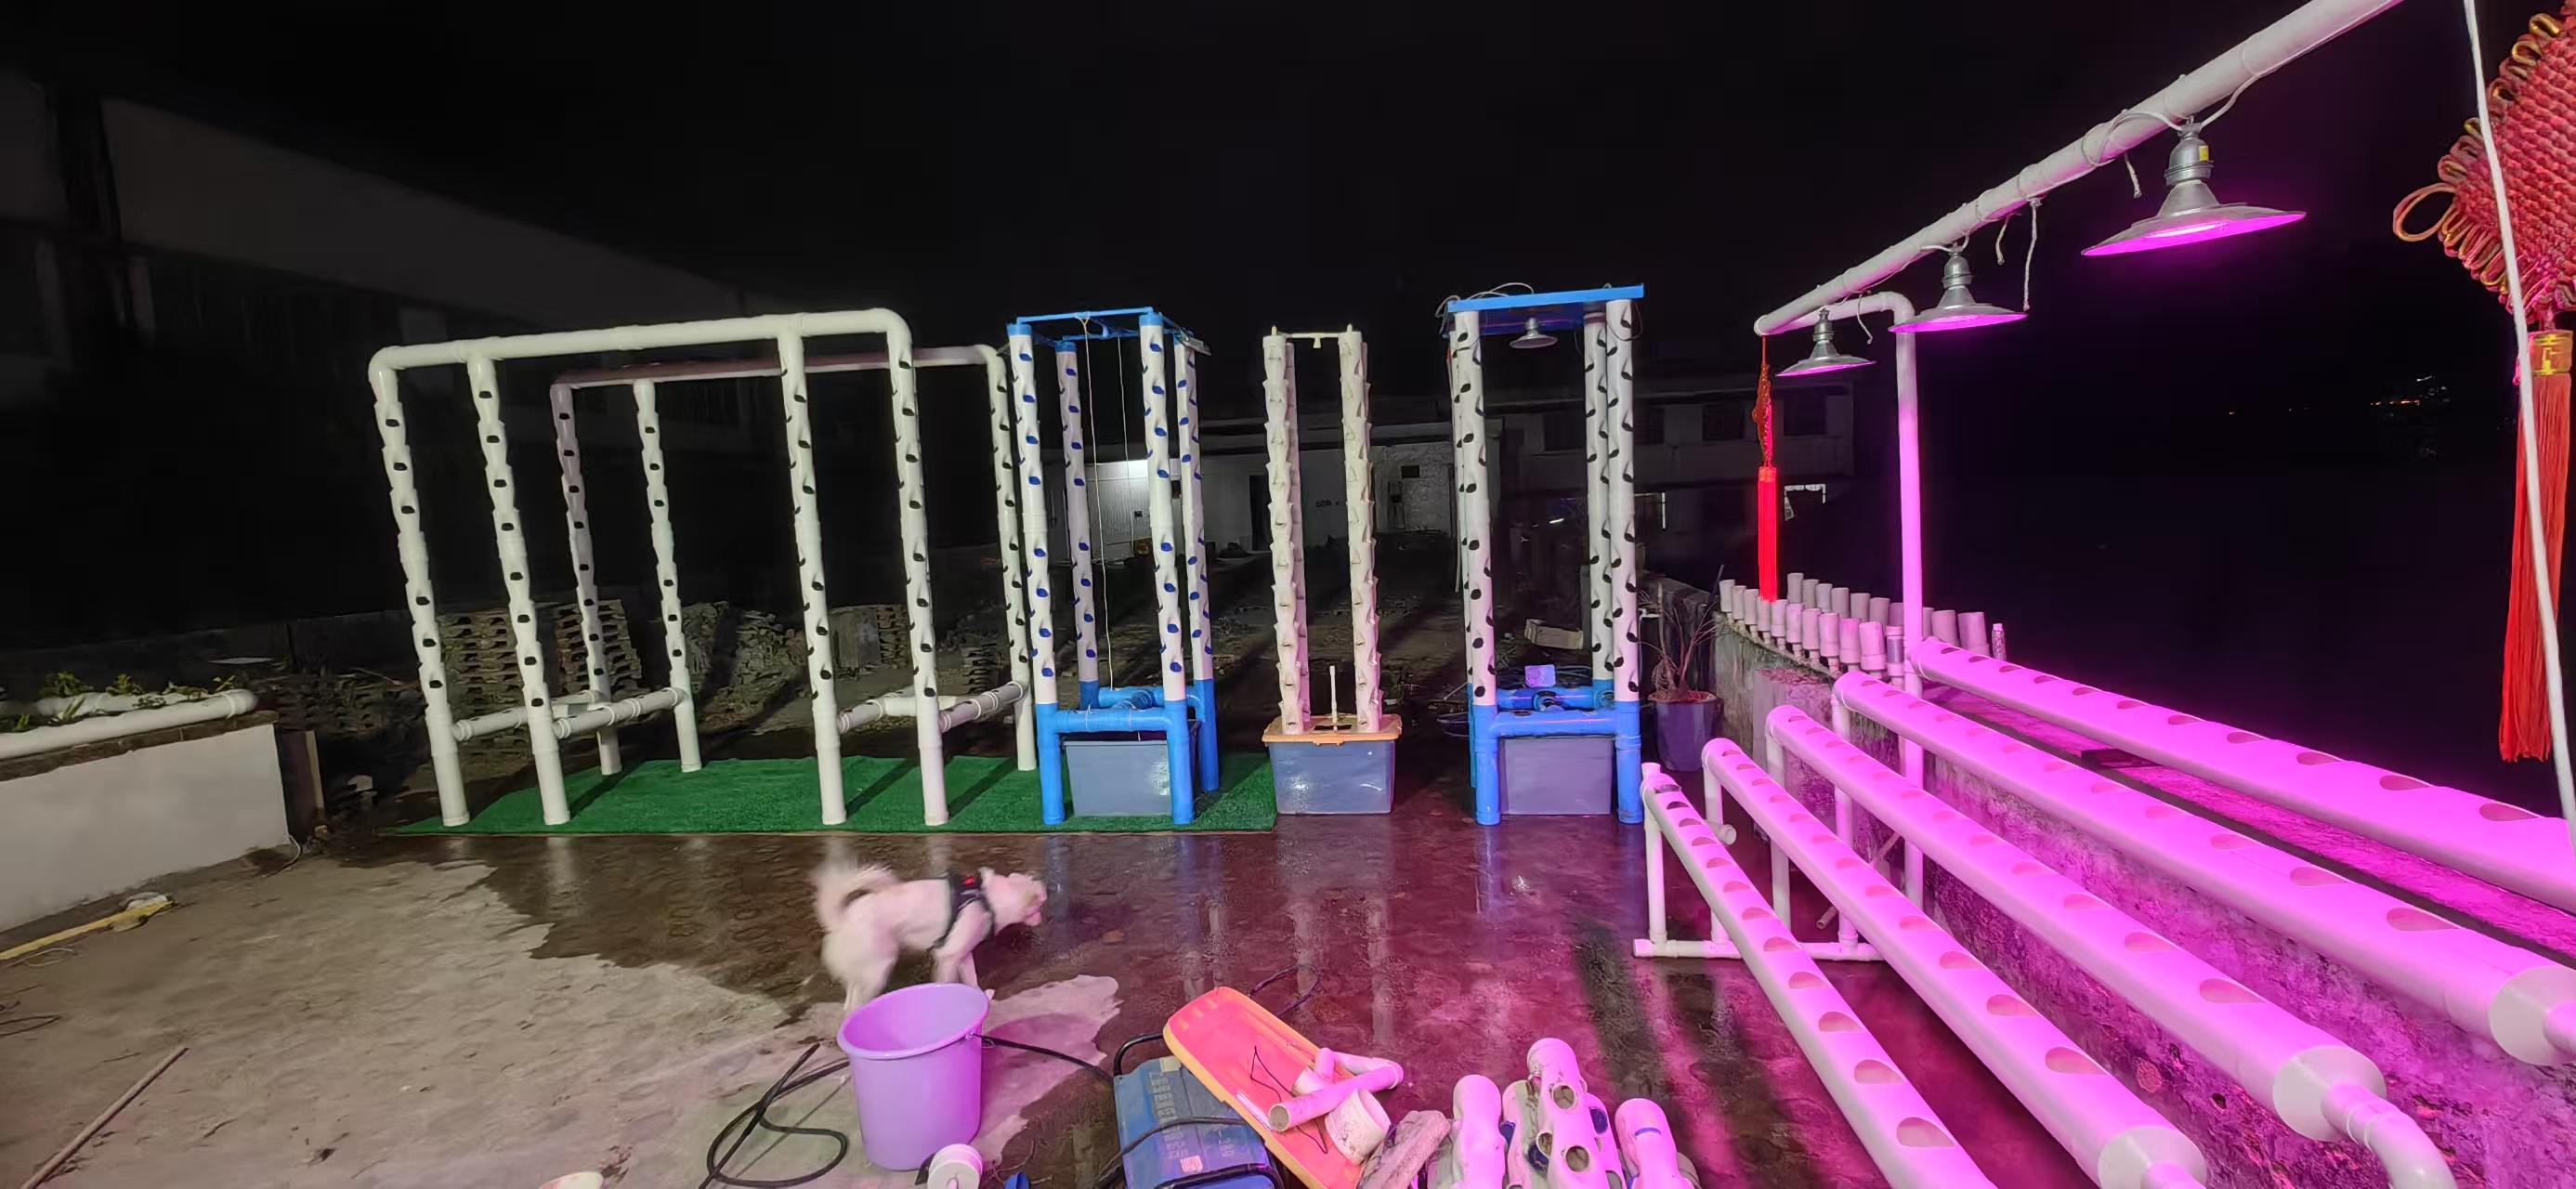
Eneo maalumu lenye mwanga hafifu lililozungukwa na mabomba yenye rangi nyeupe, yanayotumika kwa ajili ya kilimo cha haidroponi ikiashiria kuwa eneo linalotumika kwa ajili ya uzalishaji wa mazao, kwa kilimo cha ya haidroponi bila ya kutumia  udongo.